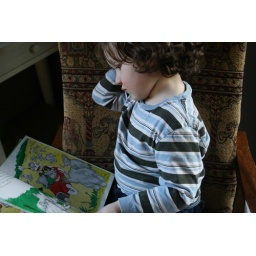
an elephant book in an elephant chair!